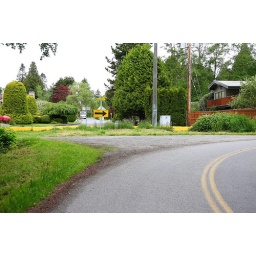
The street is in US, the houses in Canada